Pears (soap)

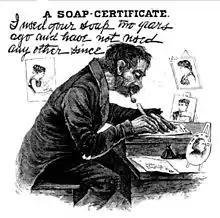
Parody of Barratt's advertising

Andrew Pears, the son of a farmer, was born around 1770 in Cornwall and moved from his native Mevagissey to London around 1787. He completed his apprenticeship in 1789, established a barber's shop in Gerrard Street in Soho, and began to produce cosmetic products. At that time, Soho was a high-end residential area, and Pears' clientele included many wealthy socialites who took pride in their appearance. The fashion among the wealthy of the period was pristine white complexions; tanned faces were associated with those who laboured outdoors. Pears found that his powders and creams were frequently being used to cover up damage caused by the harshness of the soaps and other beauty products that were in general use at the time, many of which contained arsenic or lead. Pears began experimenting with soap purification and eventually produced a gentle soap based on glycerine and other natural products. The clarity of the soap gave it a novel, transparent appearance, which provided a marketing advantage. To add to the appeal, Pears gave the soap an aroma reminiscent of an English garden. It was first sold in London in 1807.